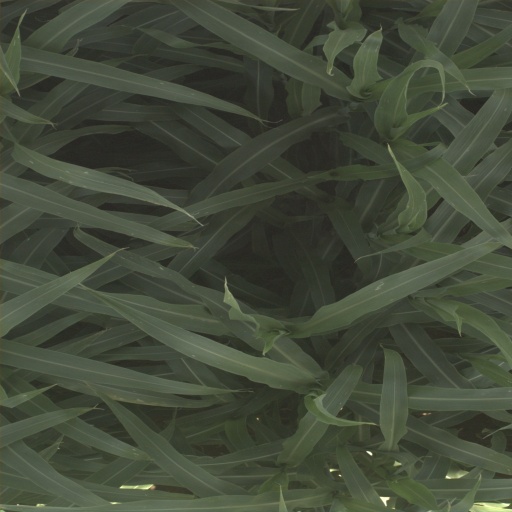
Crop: sorghum